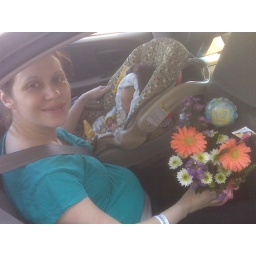
settled in the car and ready to head home from the hospital